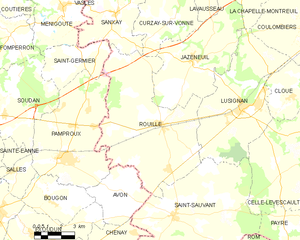
Carte des communes françaises Rouillé